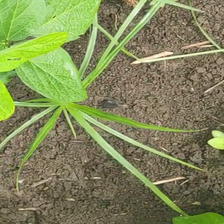
Weed species: Lavhala_(Cyperus_Rotundus)